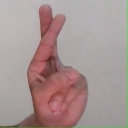
अक्षर: र